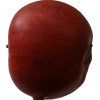
Label: Apple 17